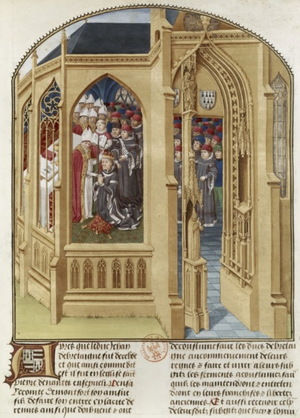
Couronnement de François Ier de Bretagne. Lettre aux armes de Jean de Derval
François Iᵉʳ de Bretagne aussi connu sous le nom de François le Bien-Aimé, est né le 11 mai 1414 à Vannes et mort le 19 juillet 1450 au manoir de Plaisance à Saint-Avé. Il est le fils de Jean V le Sage, duc de Bretagne, et de Jeanne de France, fille de Charles VI de France. À la mort de son père, le 29 août 1442, il devient comte de Montfort et duc de Bretagne.